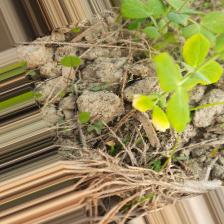
Label: Ascochyta blight